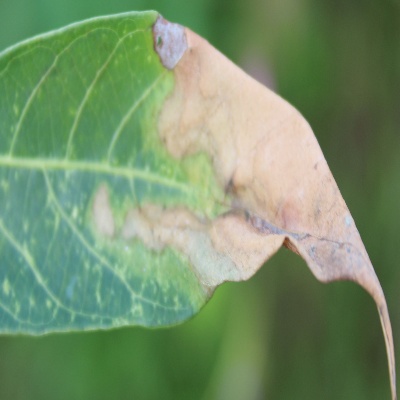
Crop: Cassava
Condition: bacterial blight